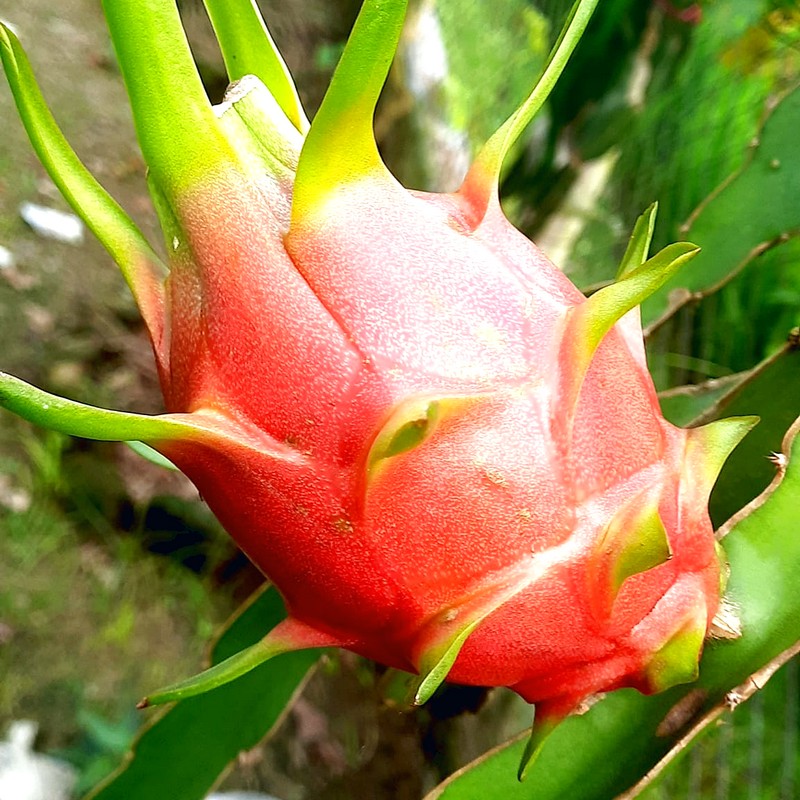
Label: Fresh Dragon Fruit